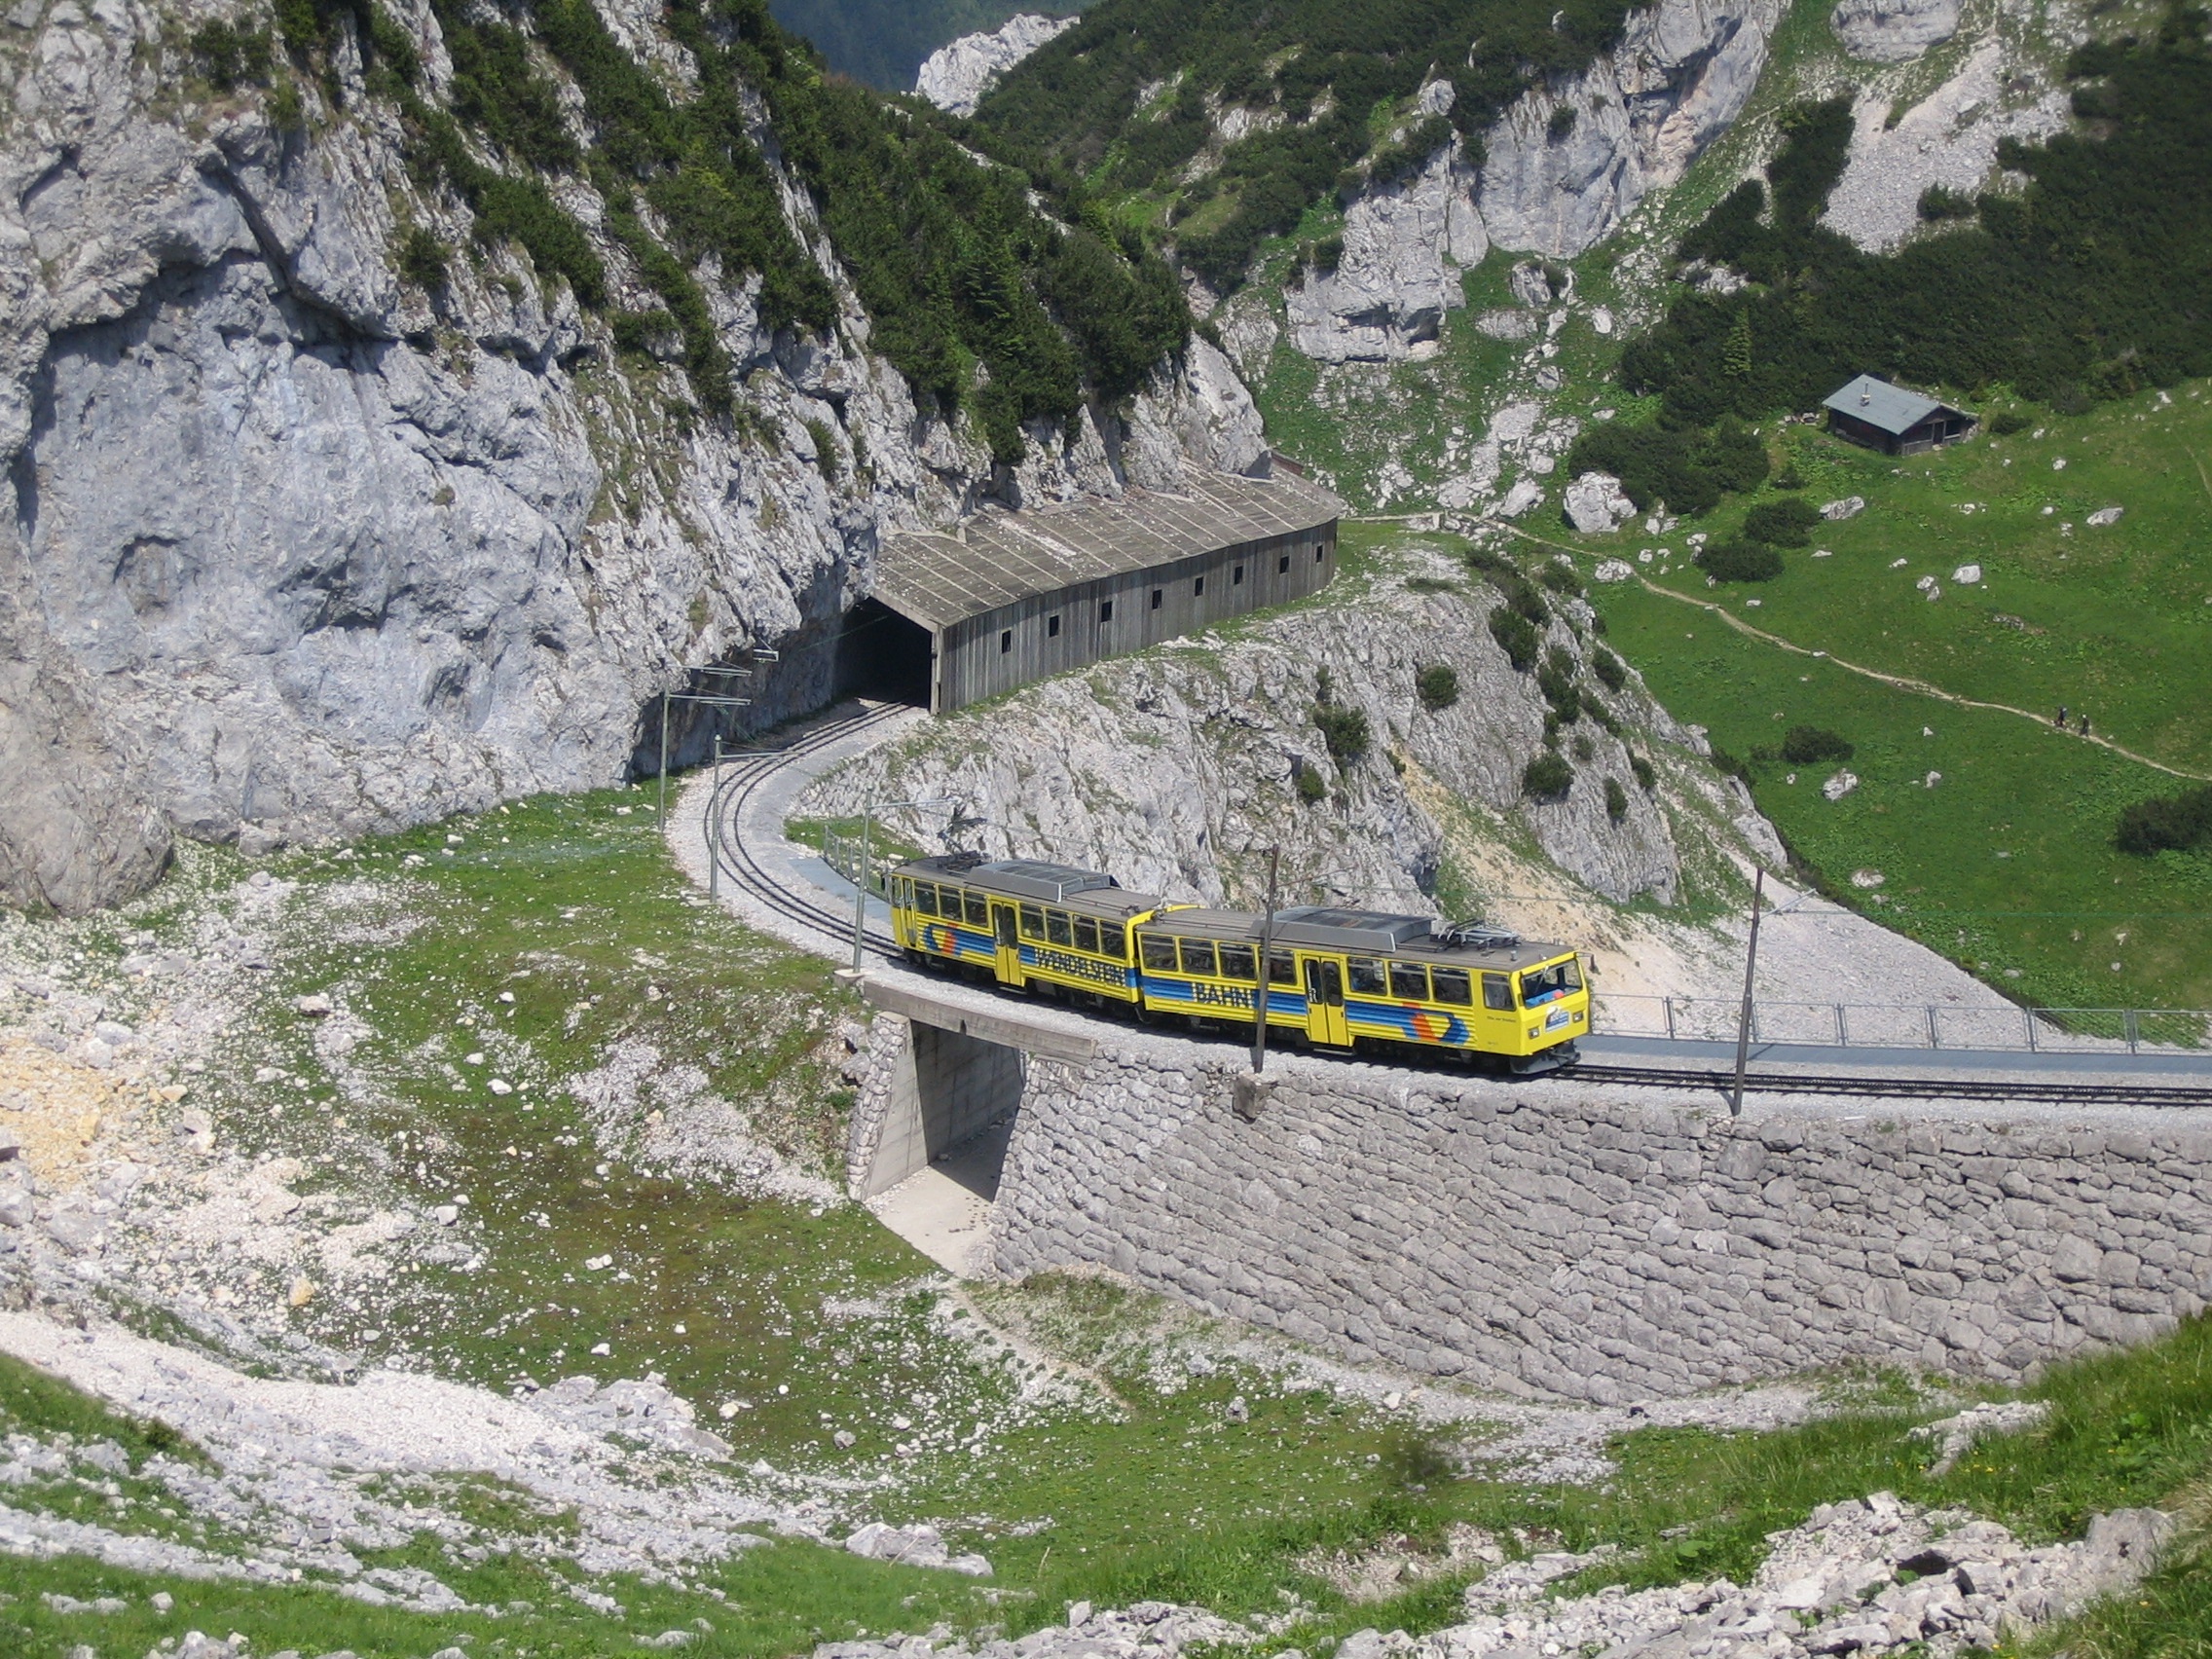
mountain, valley, mountain range, reservoir, alps, infrastructure, bavaria, moraine, aerial photography, mountain pass, wendelstein, geological phenomenon, spiral stone railway